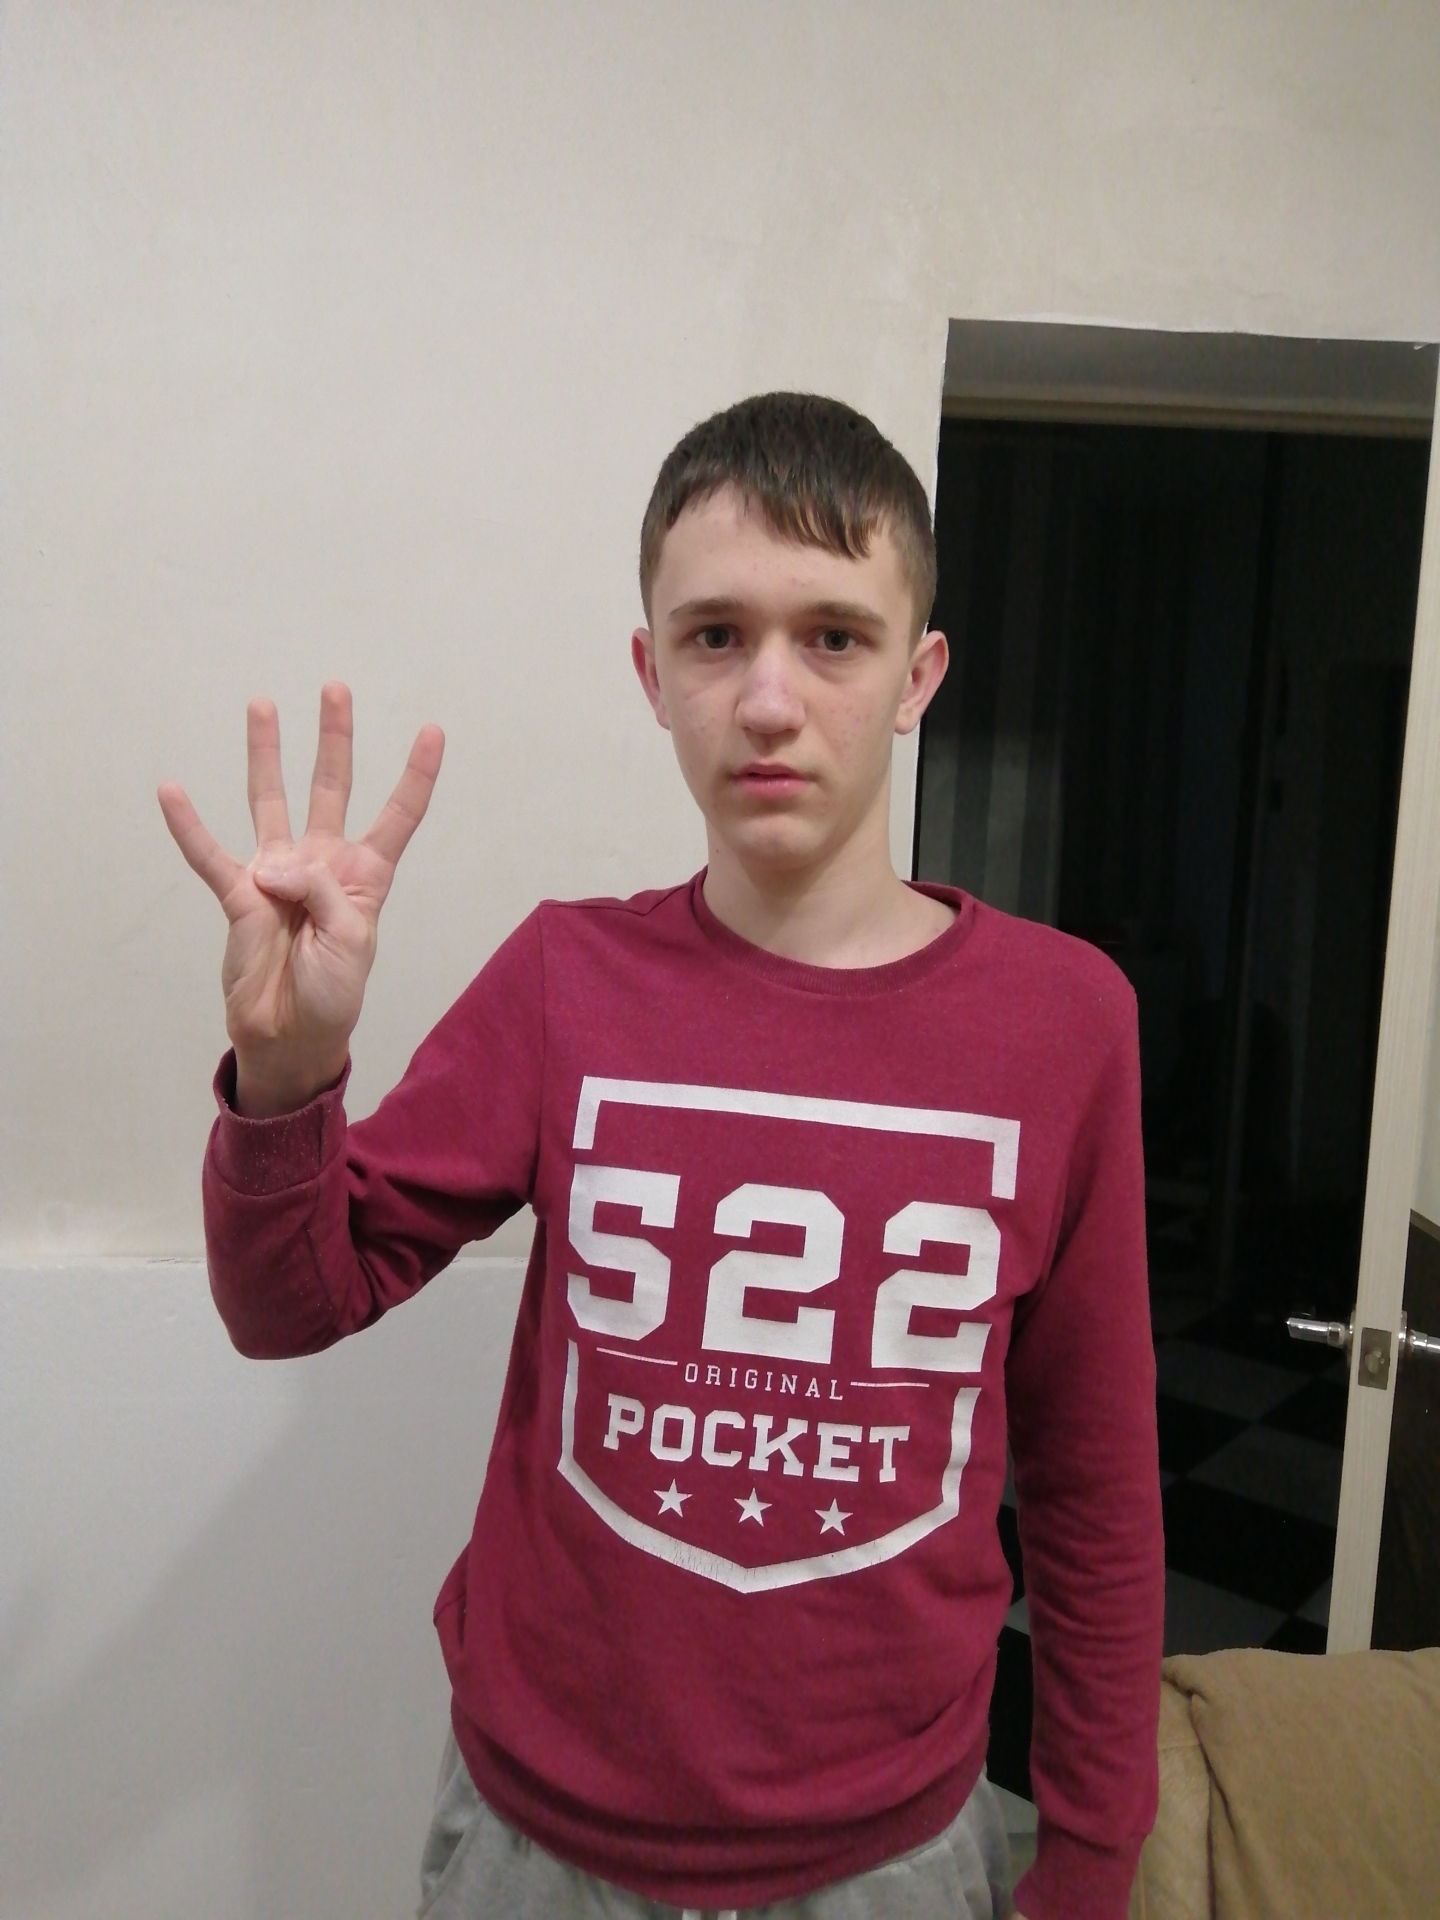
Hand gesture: four